Kadaň

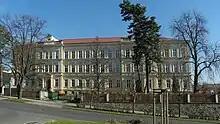
Gymnasium

The most popular annual cultural event in Kadaň is "Císařský den" ("Emperor's day"), which commemorates the arrival of Emperor Charles IV into the town in 1367 and 1374. The historically tuned festival is accompanied by a music and theatre program on stage, a show of crafts and period costumes, games for children and others.